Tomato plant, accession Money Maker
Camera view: horizontal (90 deg, fisheye); turntable rotation: 330 degrees
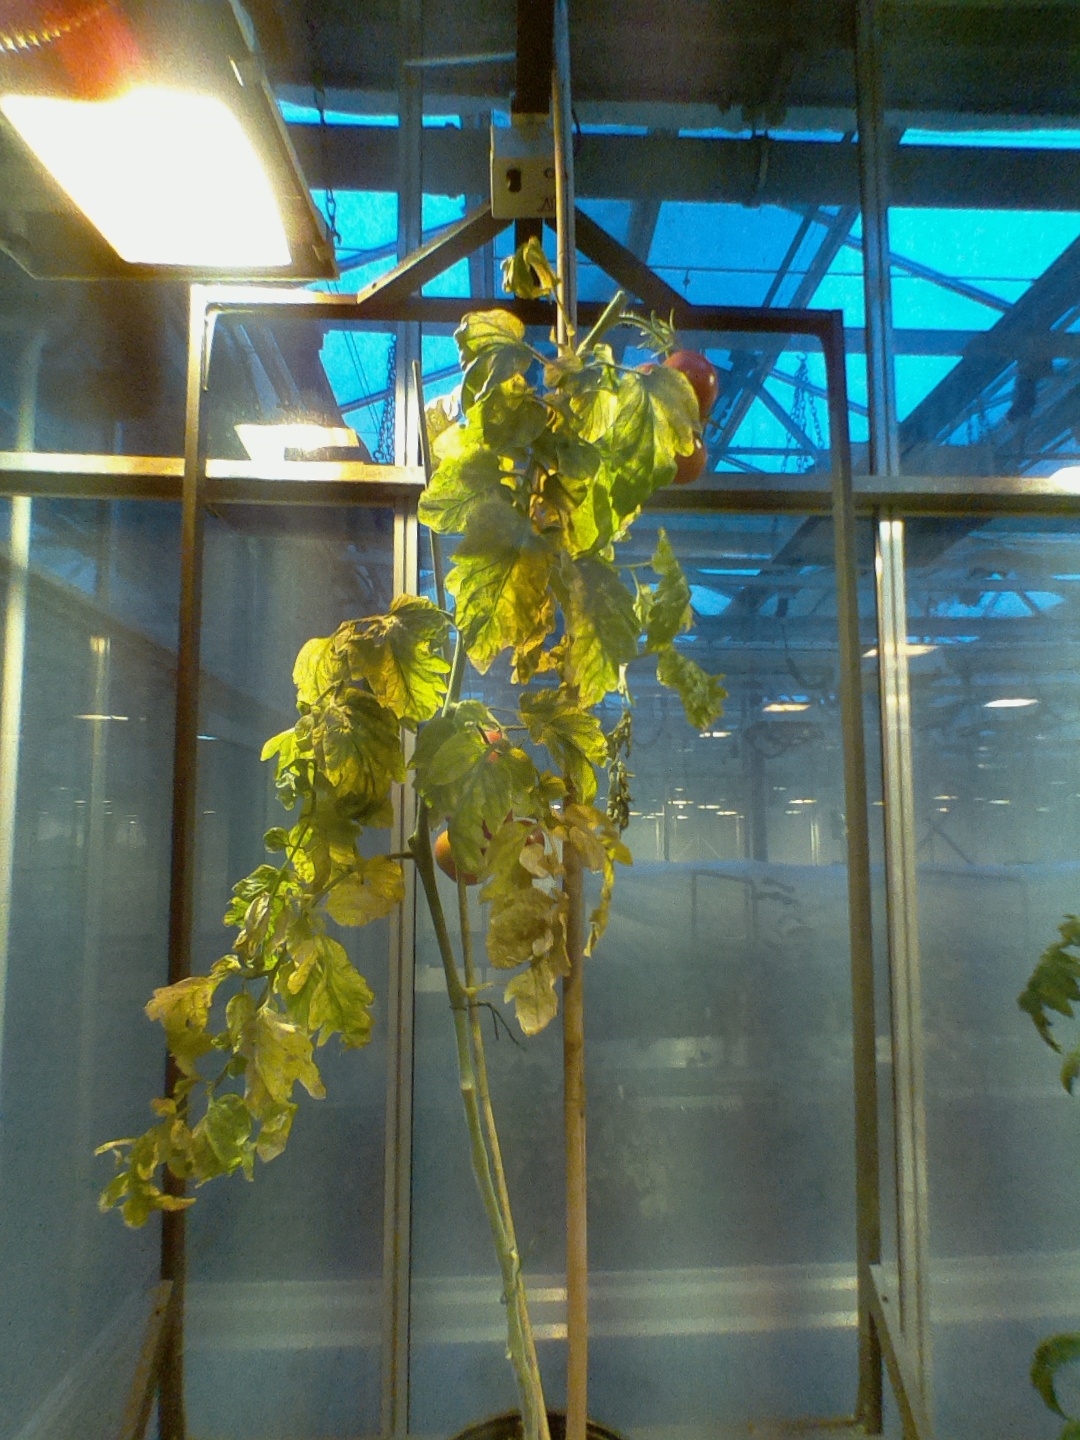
BBCH growth stage 88: 80%-90% of fruits show typical fully ripe color